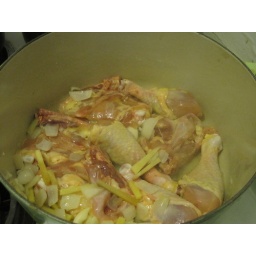
The pot holds four chicken legs, separated, perfectly in a single layer.